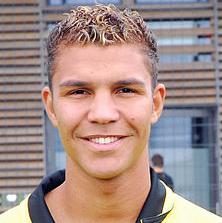
Age: 21